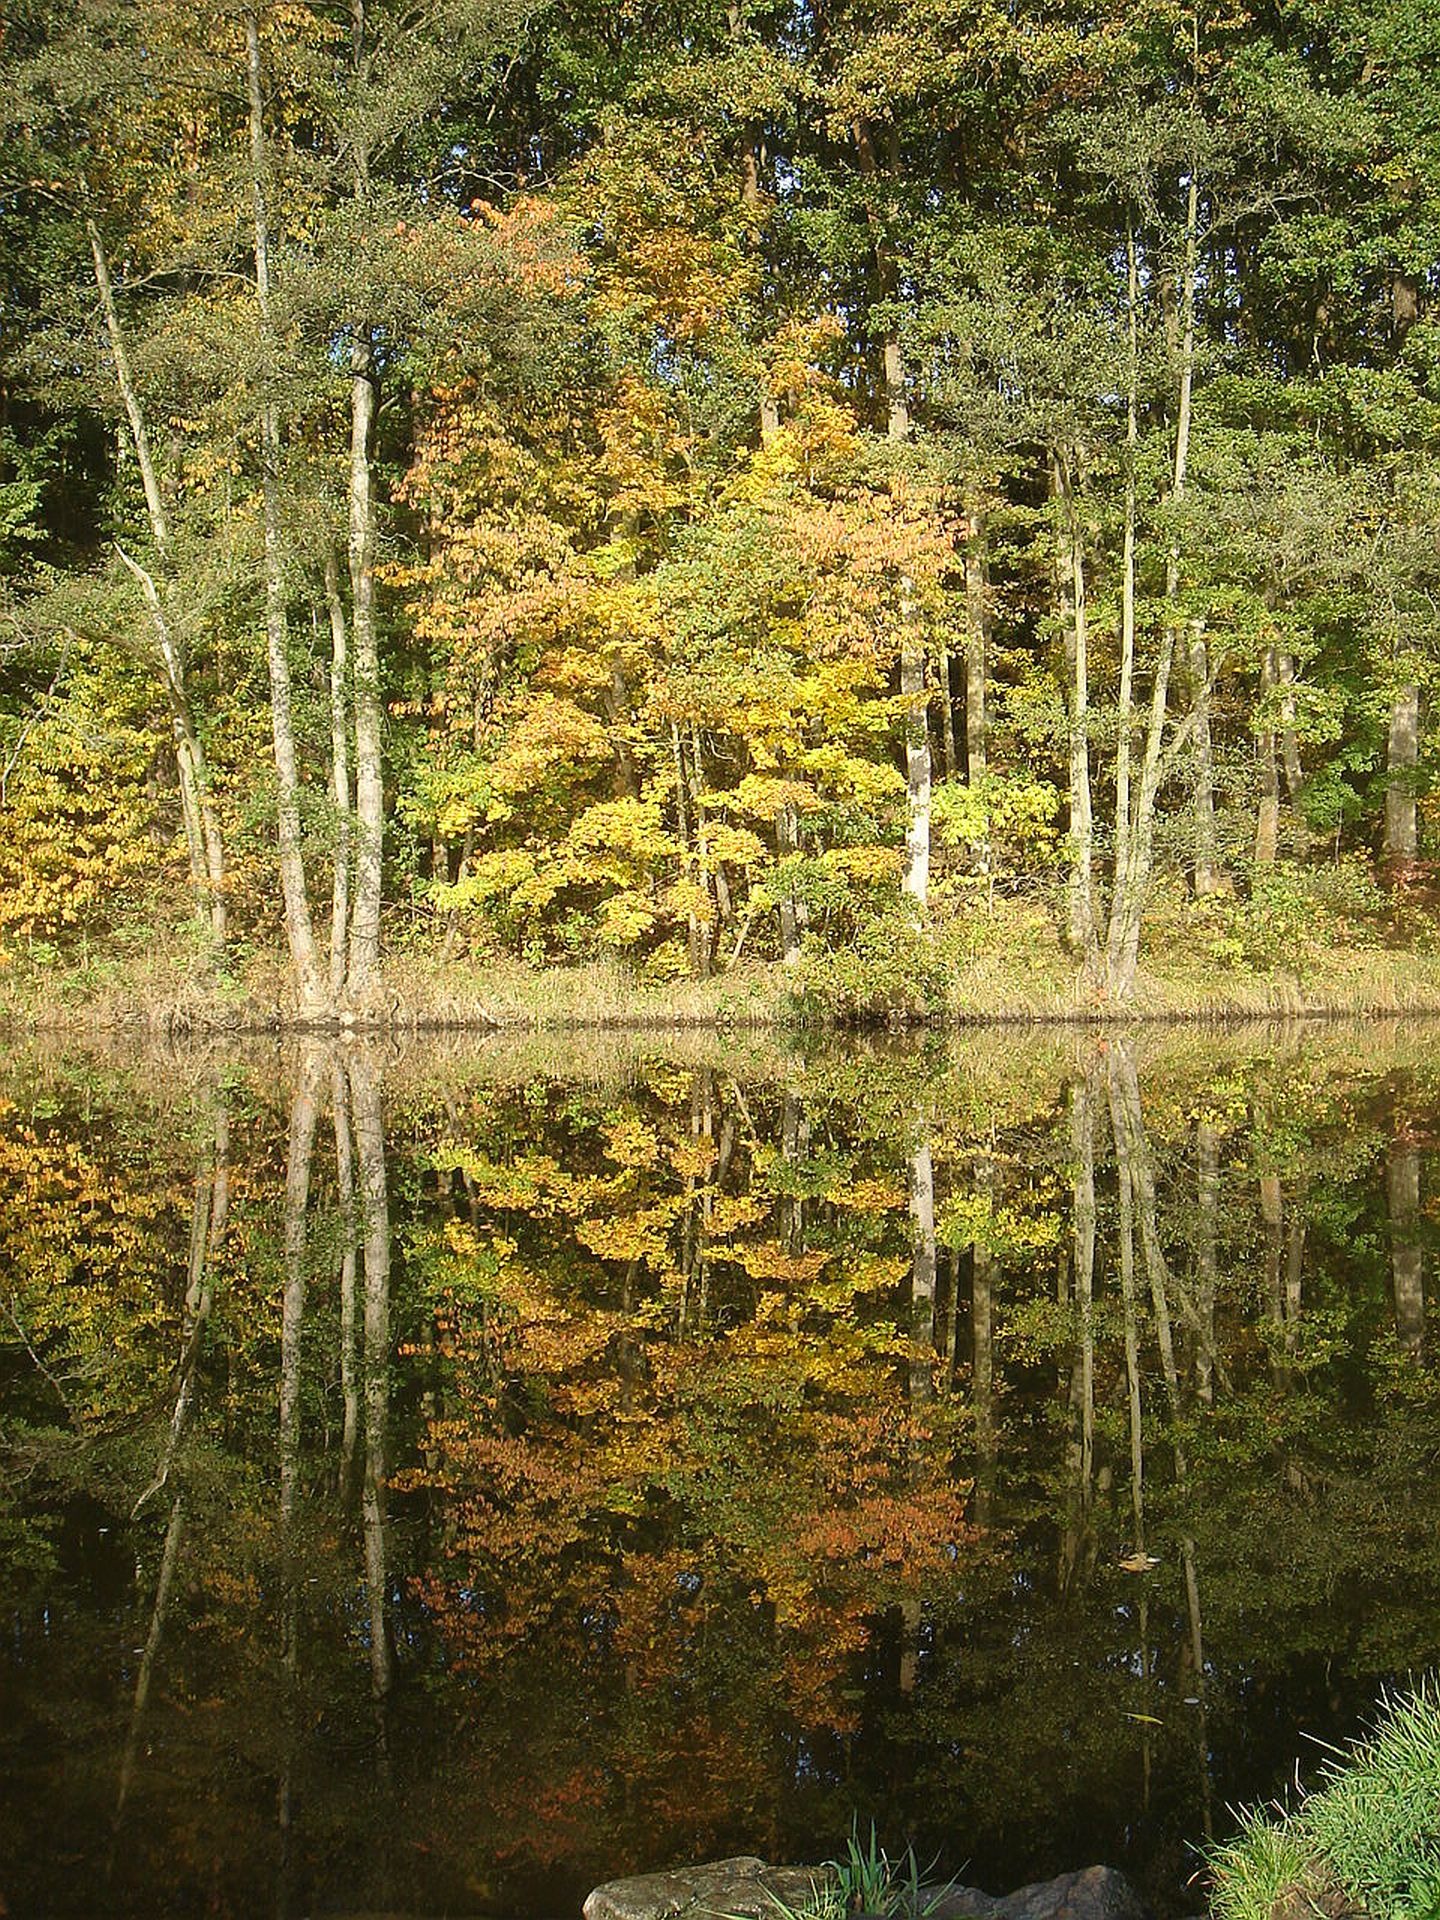
tree, water, nature, forest, swamp, wilderness, trail, leaf, pond, stream, reflection, autumn, season, deciduous, wetland, woodland, habitat, water feature, ecosystem, biome, old growth forest, natural environment, woody plant, temperate broadleaf and mixed forest, temperate coniferous forest